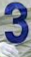
Number: 3